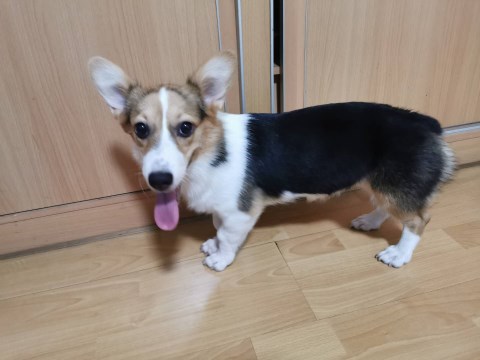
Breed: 2909-n000116-Cardigan